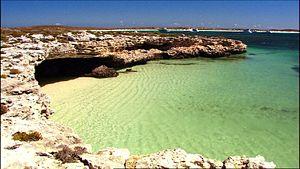
Le Batavia est un Retourschip néerlandais qui fut affrété par la Compagnie néerlandaise des Indes orientales en direction des Indes néerlandaises et qui fit naufrage à proximité de l'Australie le 4 juin 1629. Les survivants de la catastrophe débarquèrent sur l'archipel des Abrolhos de Houtman, et furent victimes d'un des plus horribles massacres connus du XVIIᵉ siècle. Toutes causes de mort réunies, seul un tiers des passagers et hommes d'équipage survécut à ce drame.
François ou Francesco Pelsaert est un navigateur et explorateur hollandais.